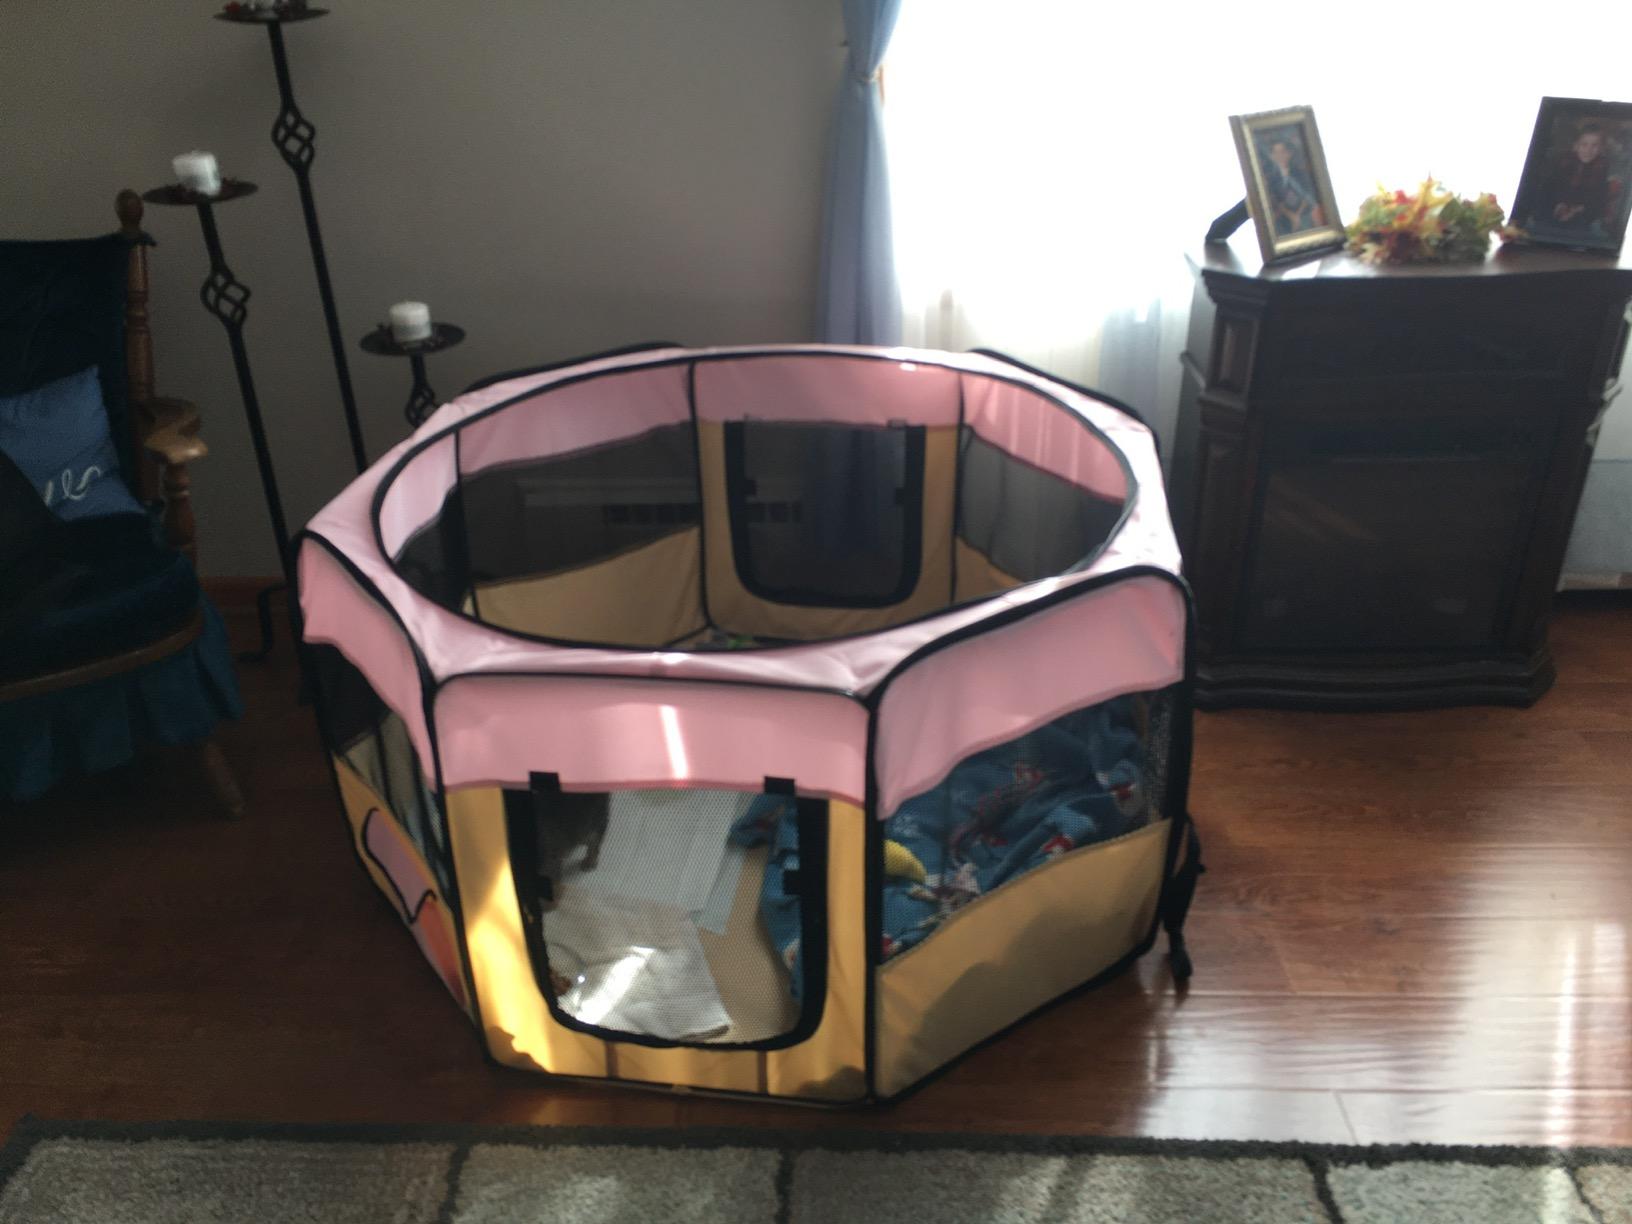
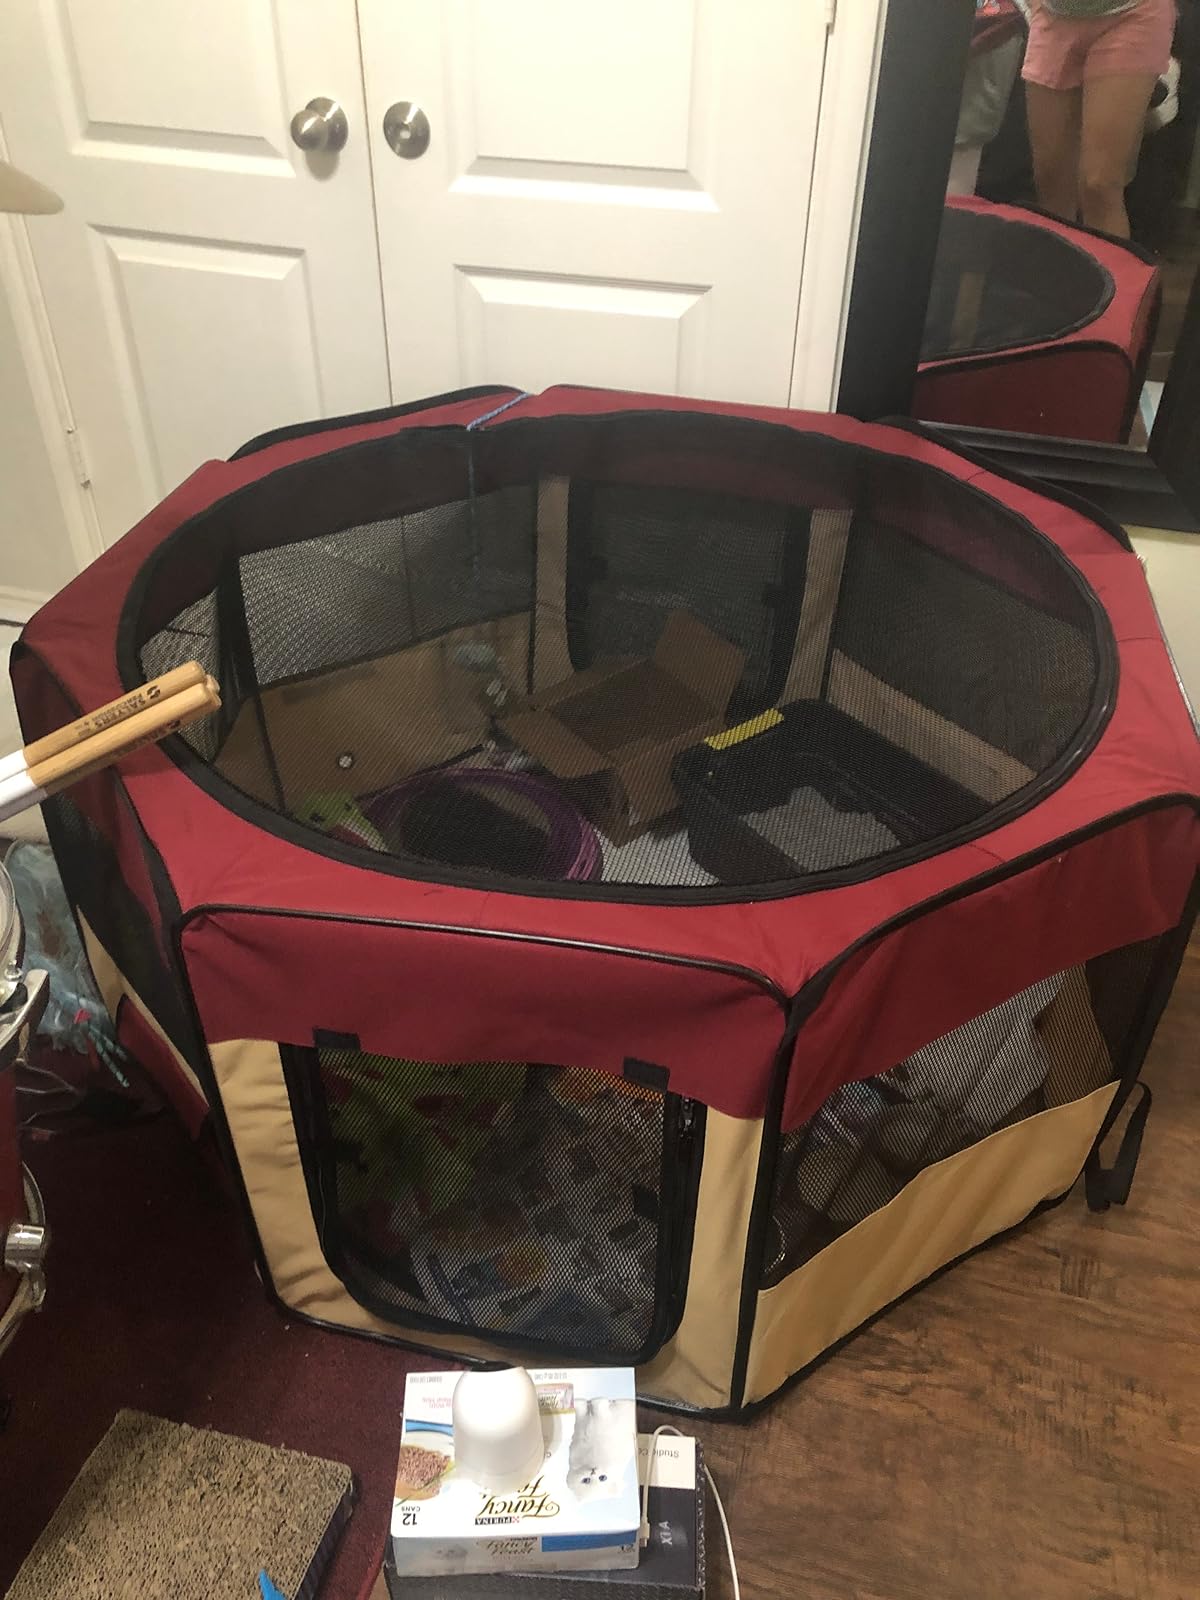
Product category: items_kennel
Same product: no